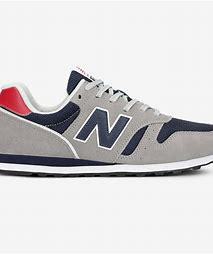
Brand: New
Model: Balance New Balance 373